Palmyra sprout

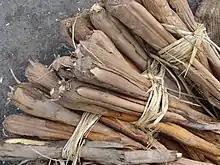
Palmyra sprout in bunches

Palmyra sprout (also known as Palmyra tuber) is an underground sprout of the Palmyra palm or "Borassus flabellifer". It can be dried or boiled to form Odiyal, a hard chewable snack.